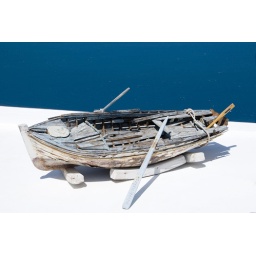
Taken in Fira, Santorini. The boat is on a roof on the edge of the caldera.